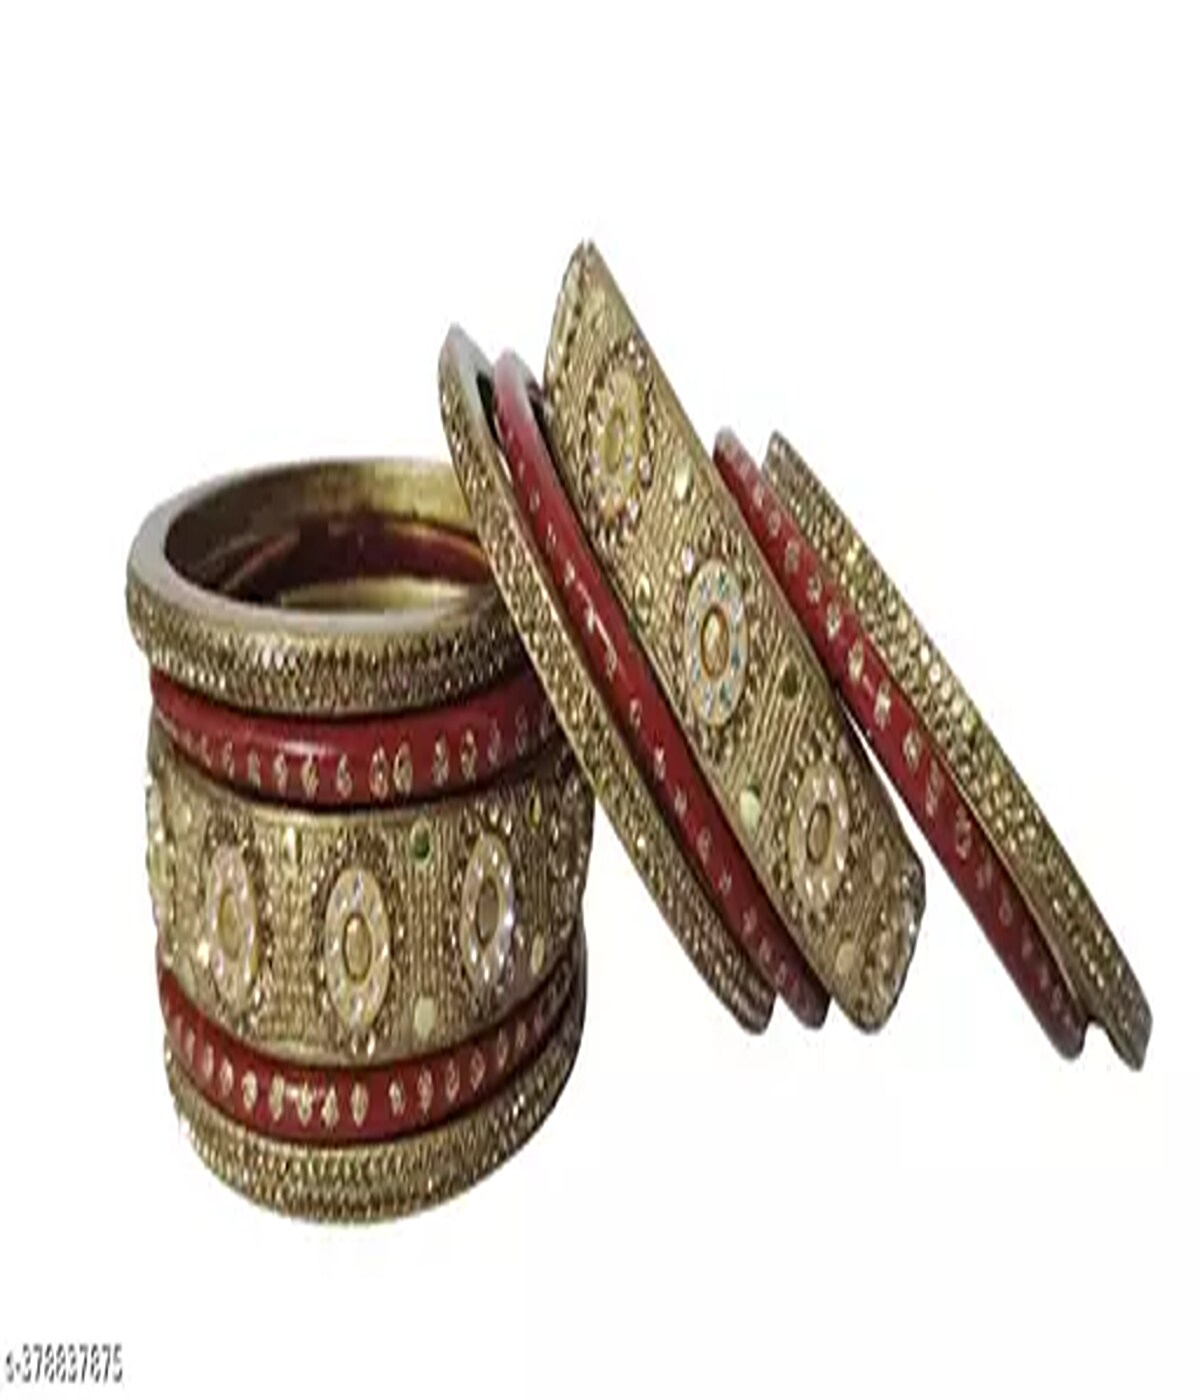
NAVSUBH Bangles/Kada Set With Beautiful Golden Stone (Karwa Chauth Special) For Women & Girls - (Set Of 20 Bangles)-Size-2.6-Multicolor3
Type: Bangles
Brand: NAVSUBH
Price: Rs. 1527
NAVSUBH Rajsthan Lac Bangles Bangles Traditional Ethnic Bangles Set For Merried Women Seep Chuda/Kada 2 Pcs Set (Seep_KanganSet)